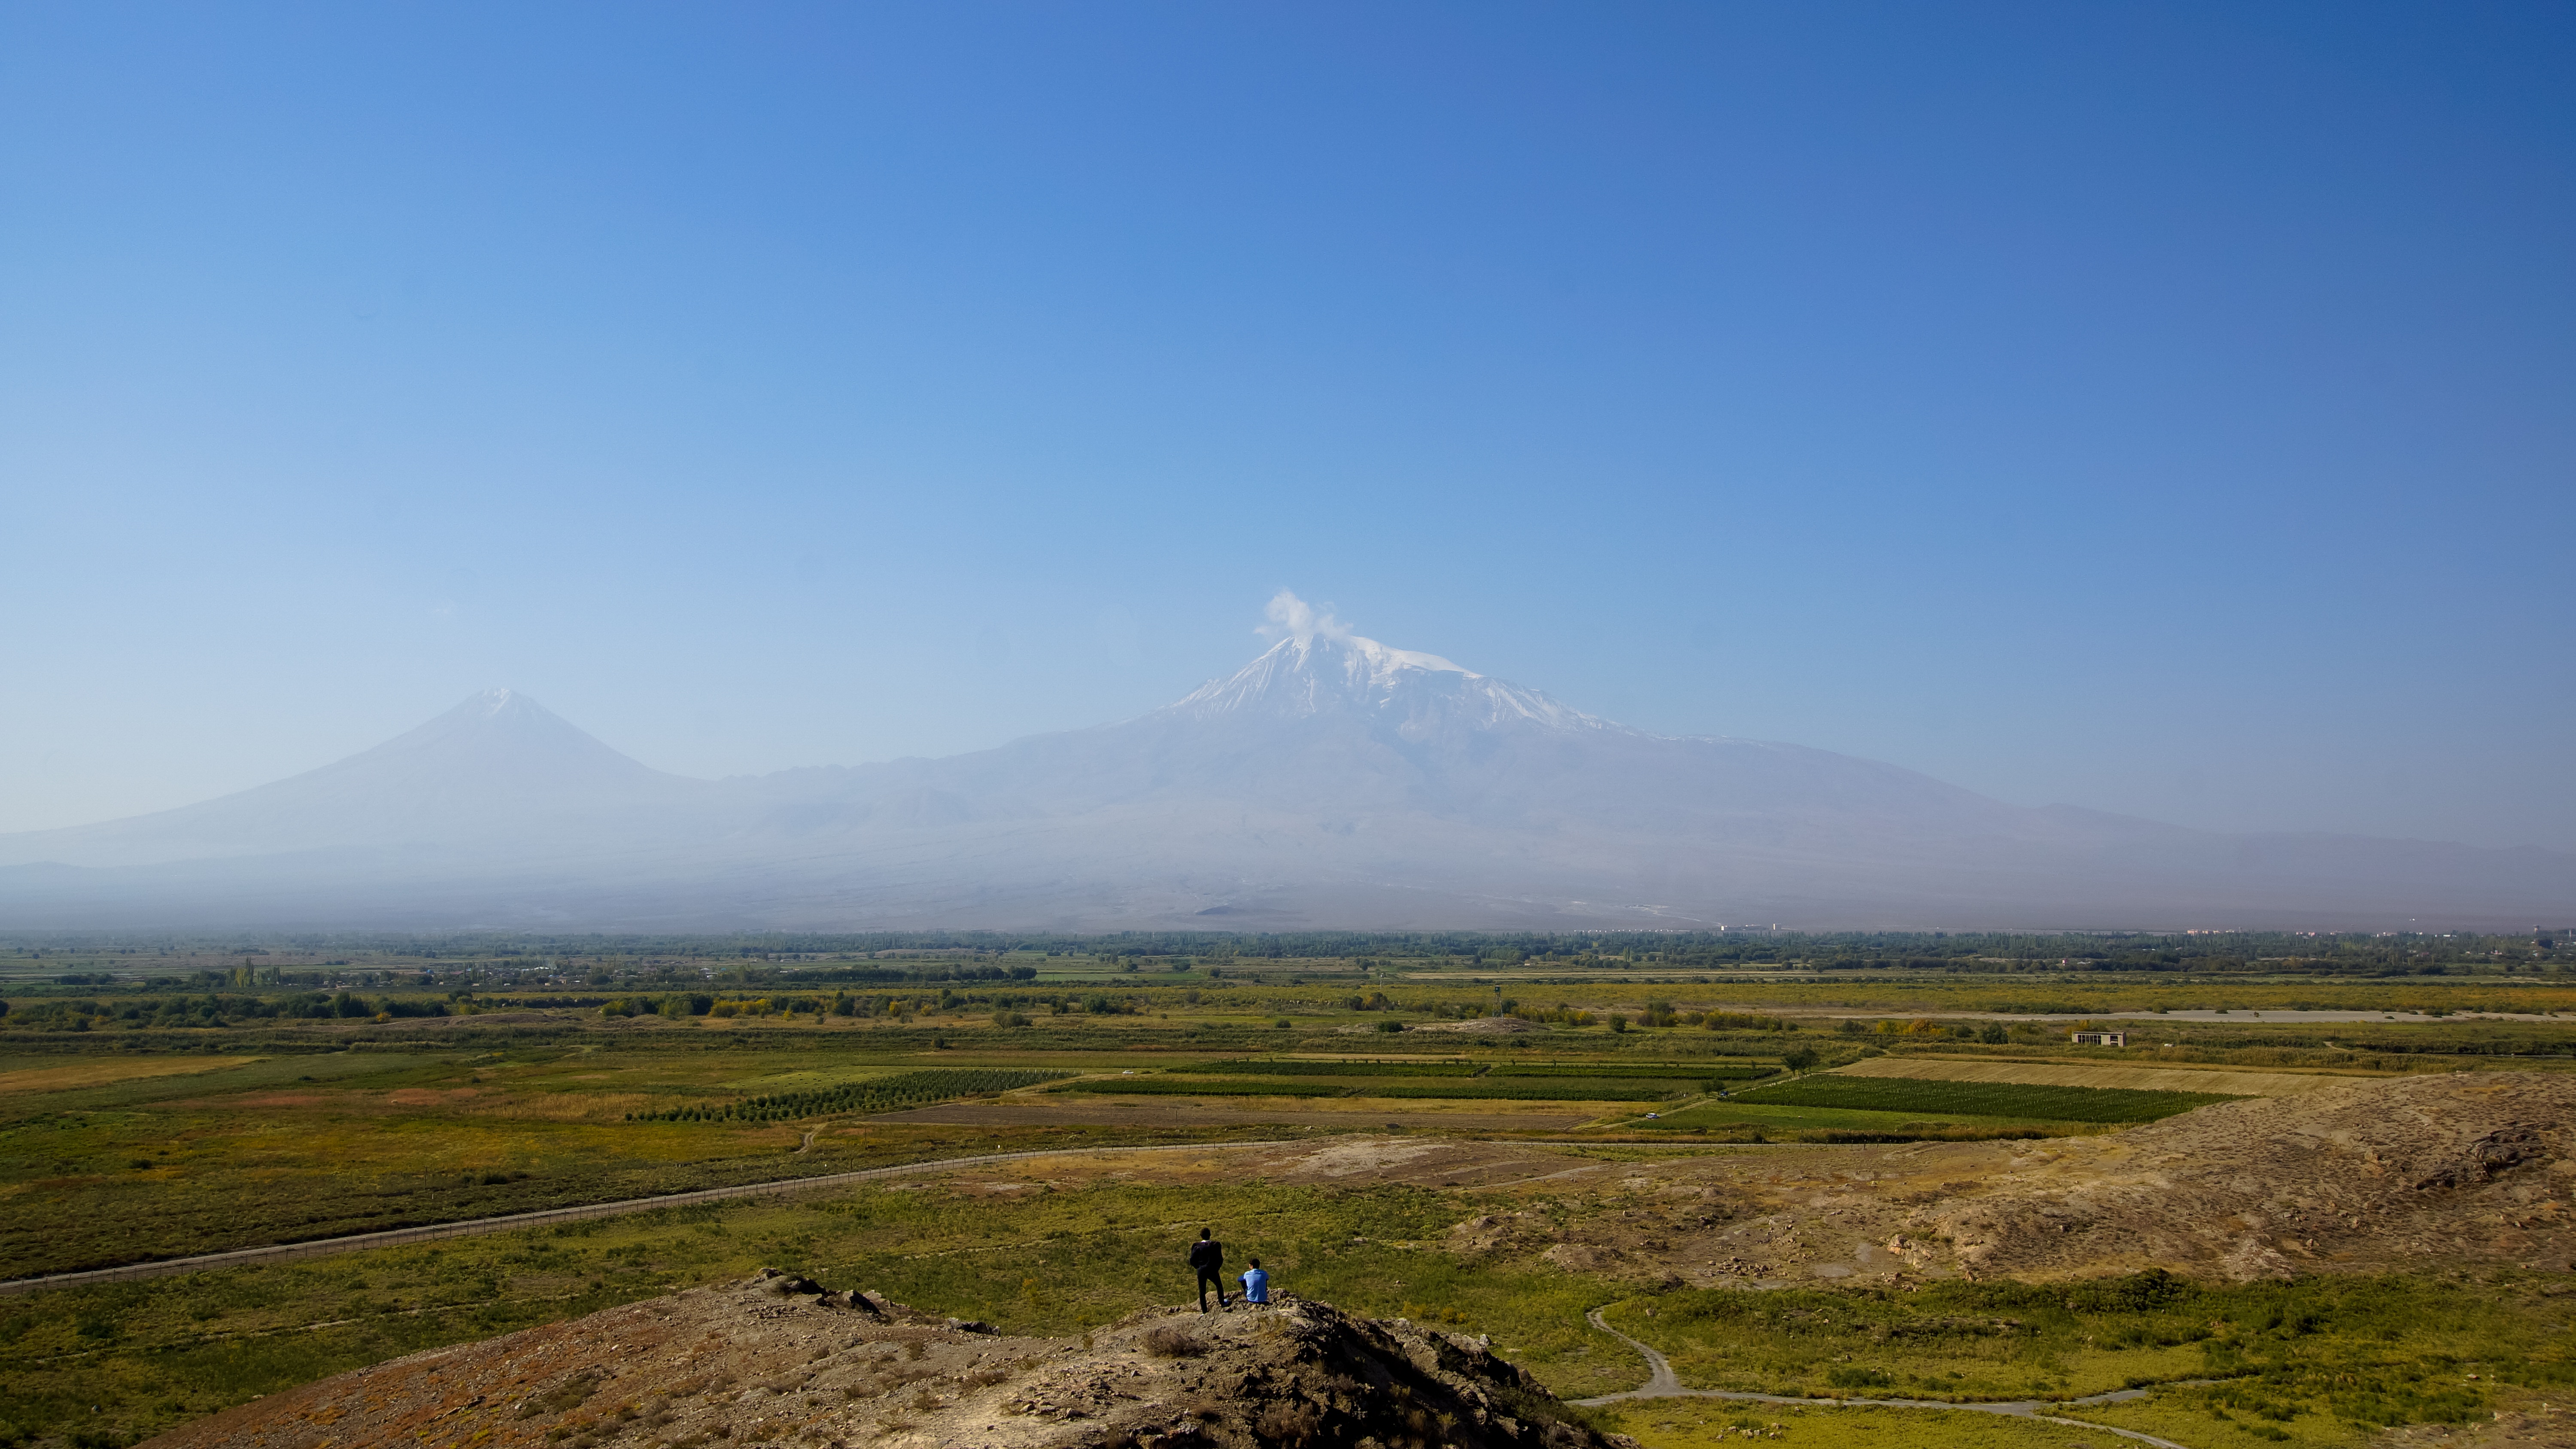
landscape, horizon, wilderness, mountain, fence, field, prairie, hill, valley, farming, highland, ridge, plain, farm land, grassland, badlands, turkey, plateau, fell, border, ecosystem, armenia, steppe, rural area, ararat, chor virap, landform, natural environment, geographical feature, atmospheric phenomenon, mountainous landforms